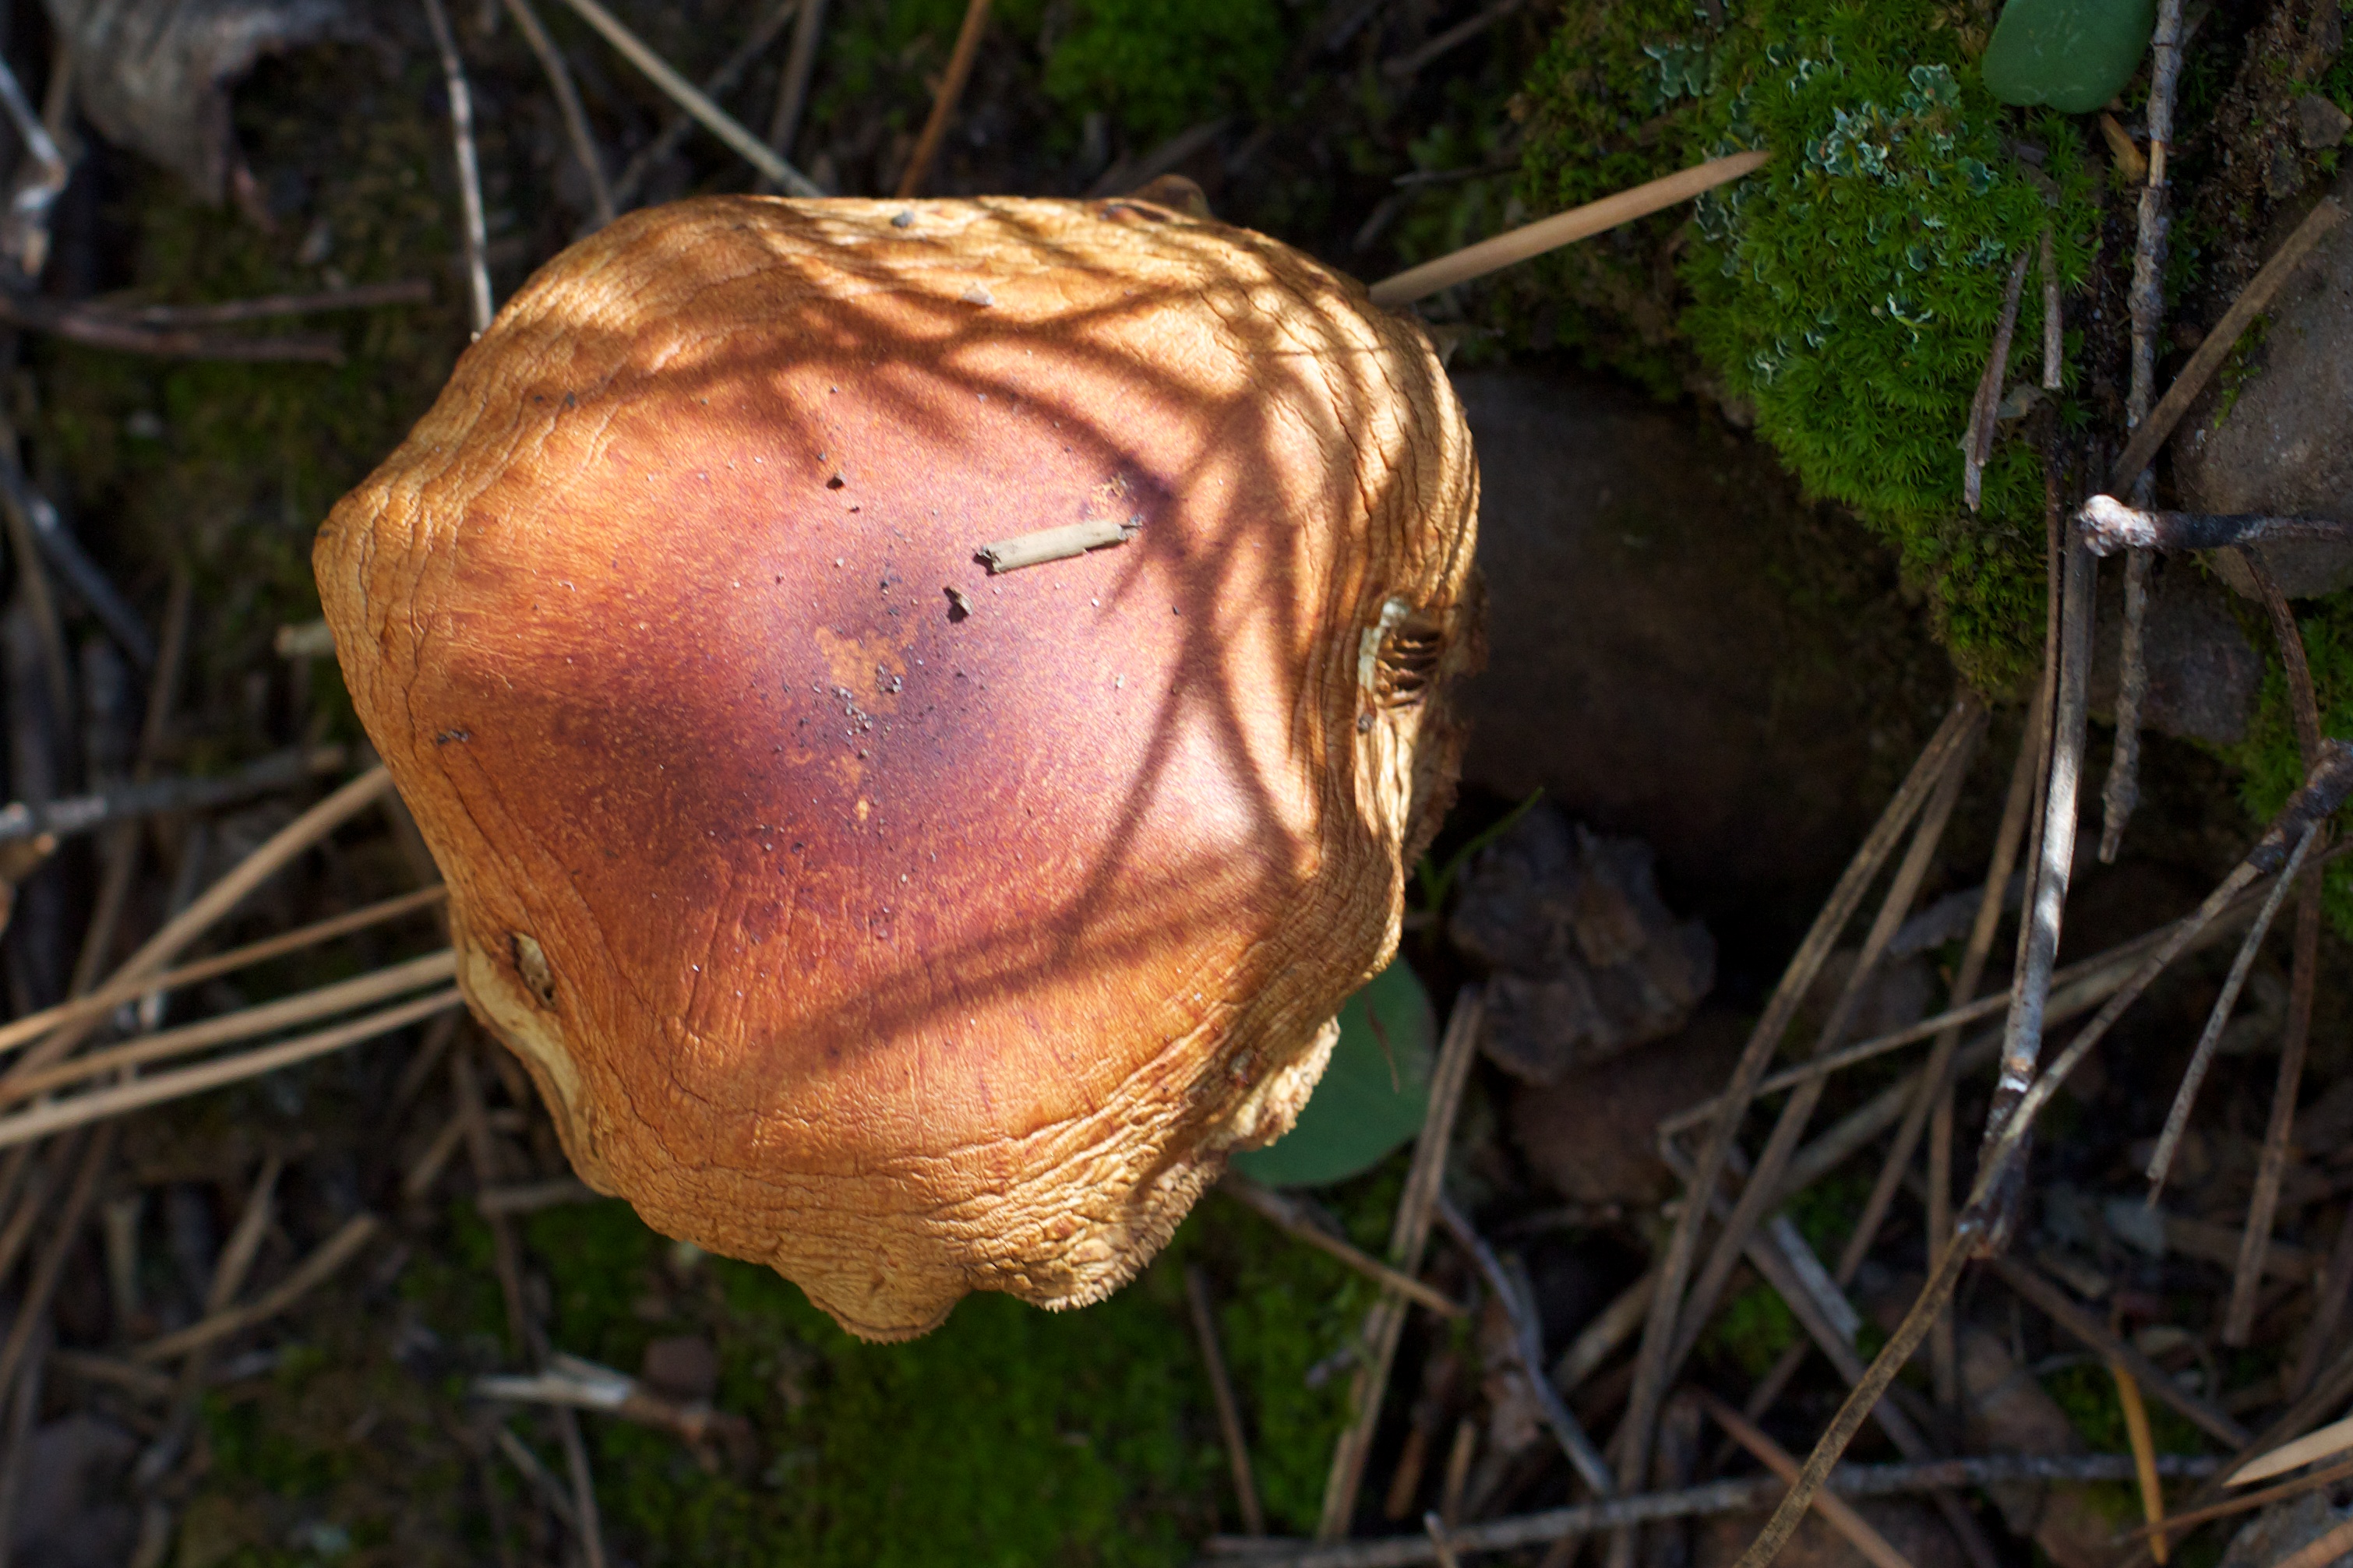
tree, nature, forest, branch, plant, leaf, flower, wildlife, produce, autumn, soil, botany, mushroom, flora, fungus, woodland, bolete, macro photography, penny bun